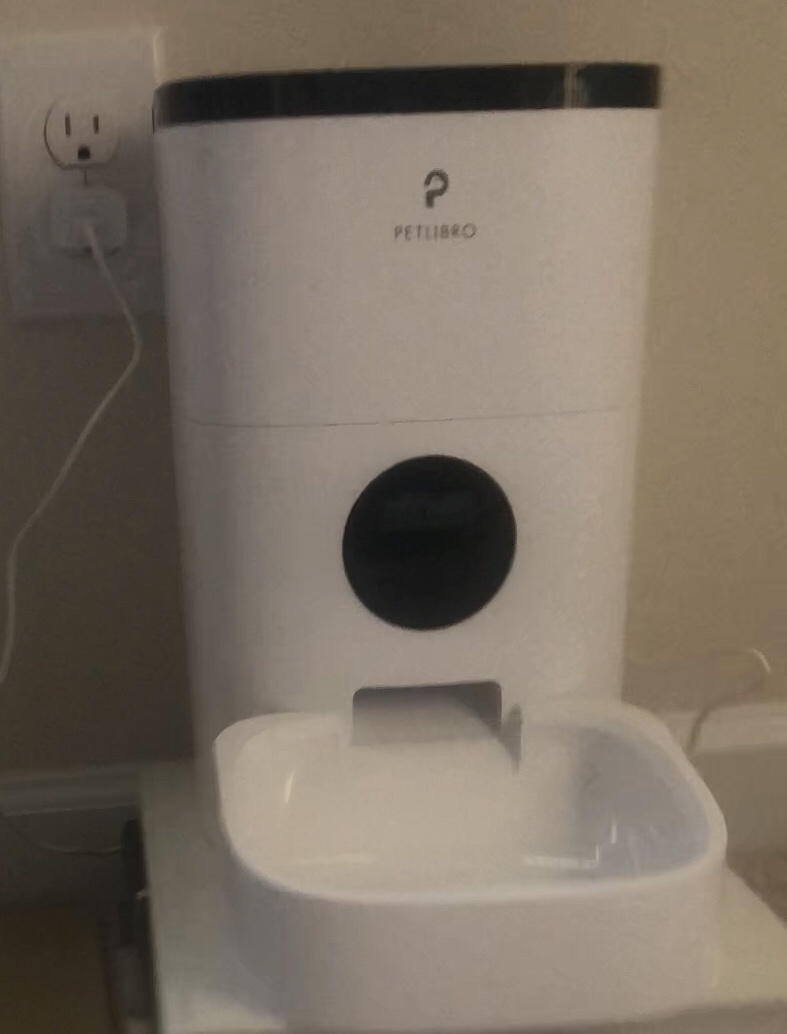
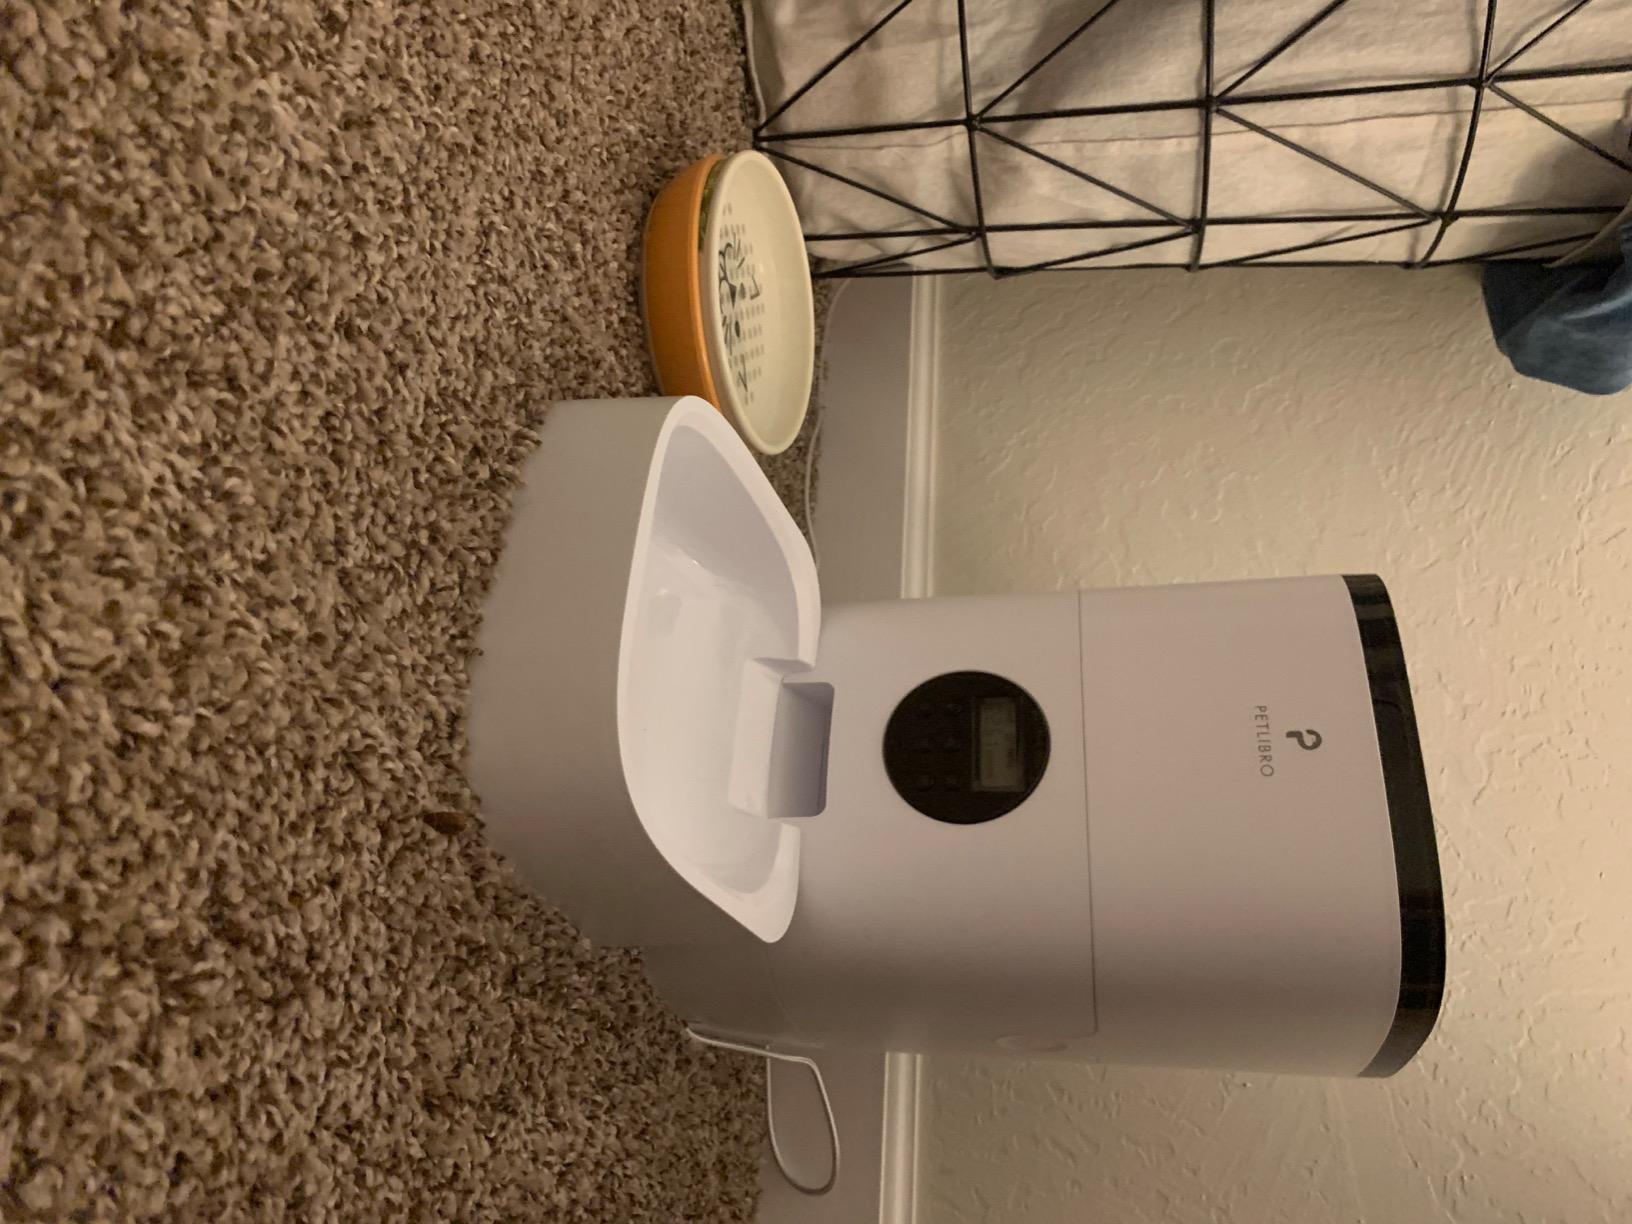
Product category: items_feeder
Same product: yes